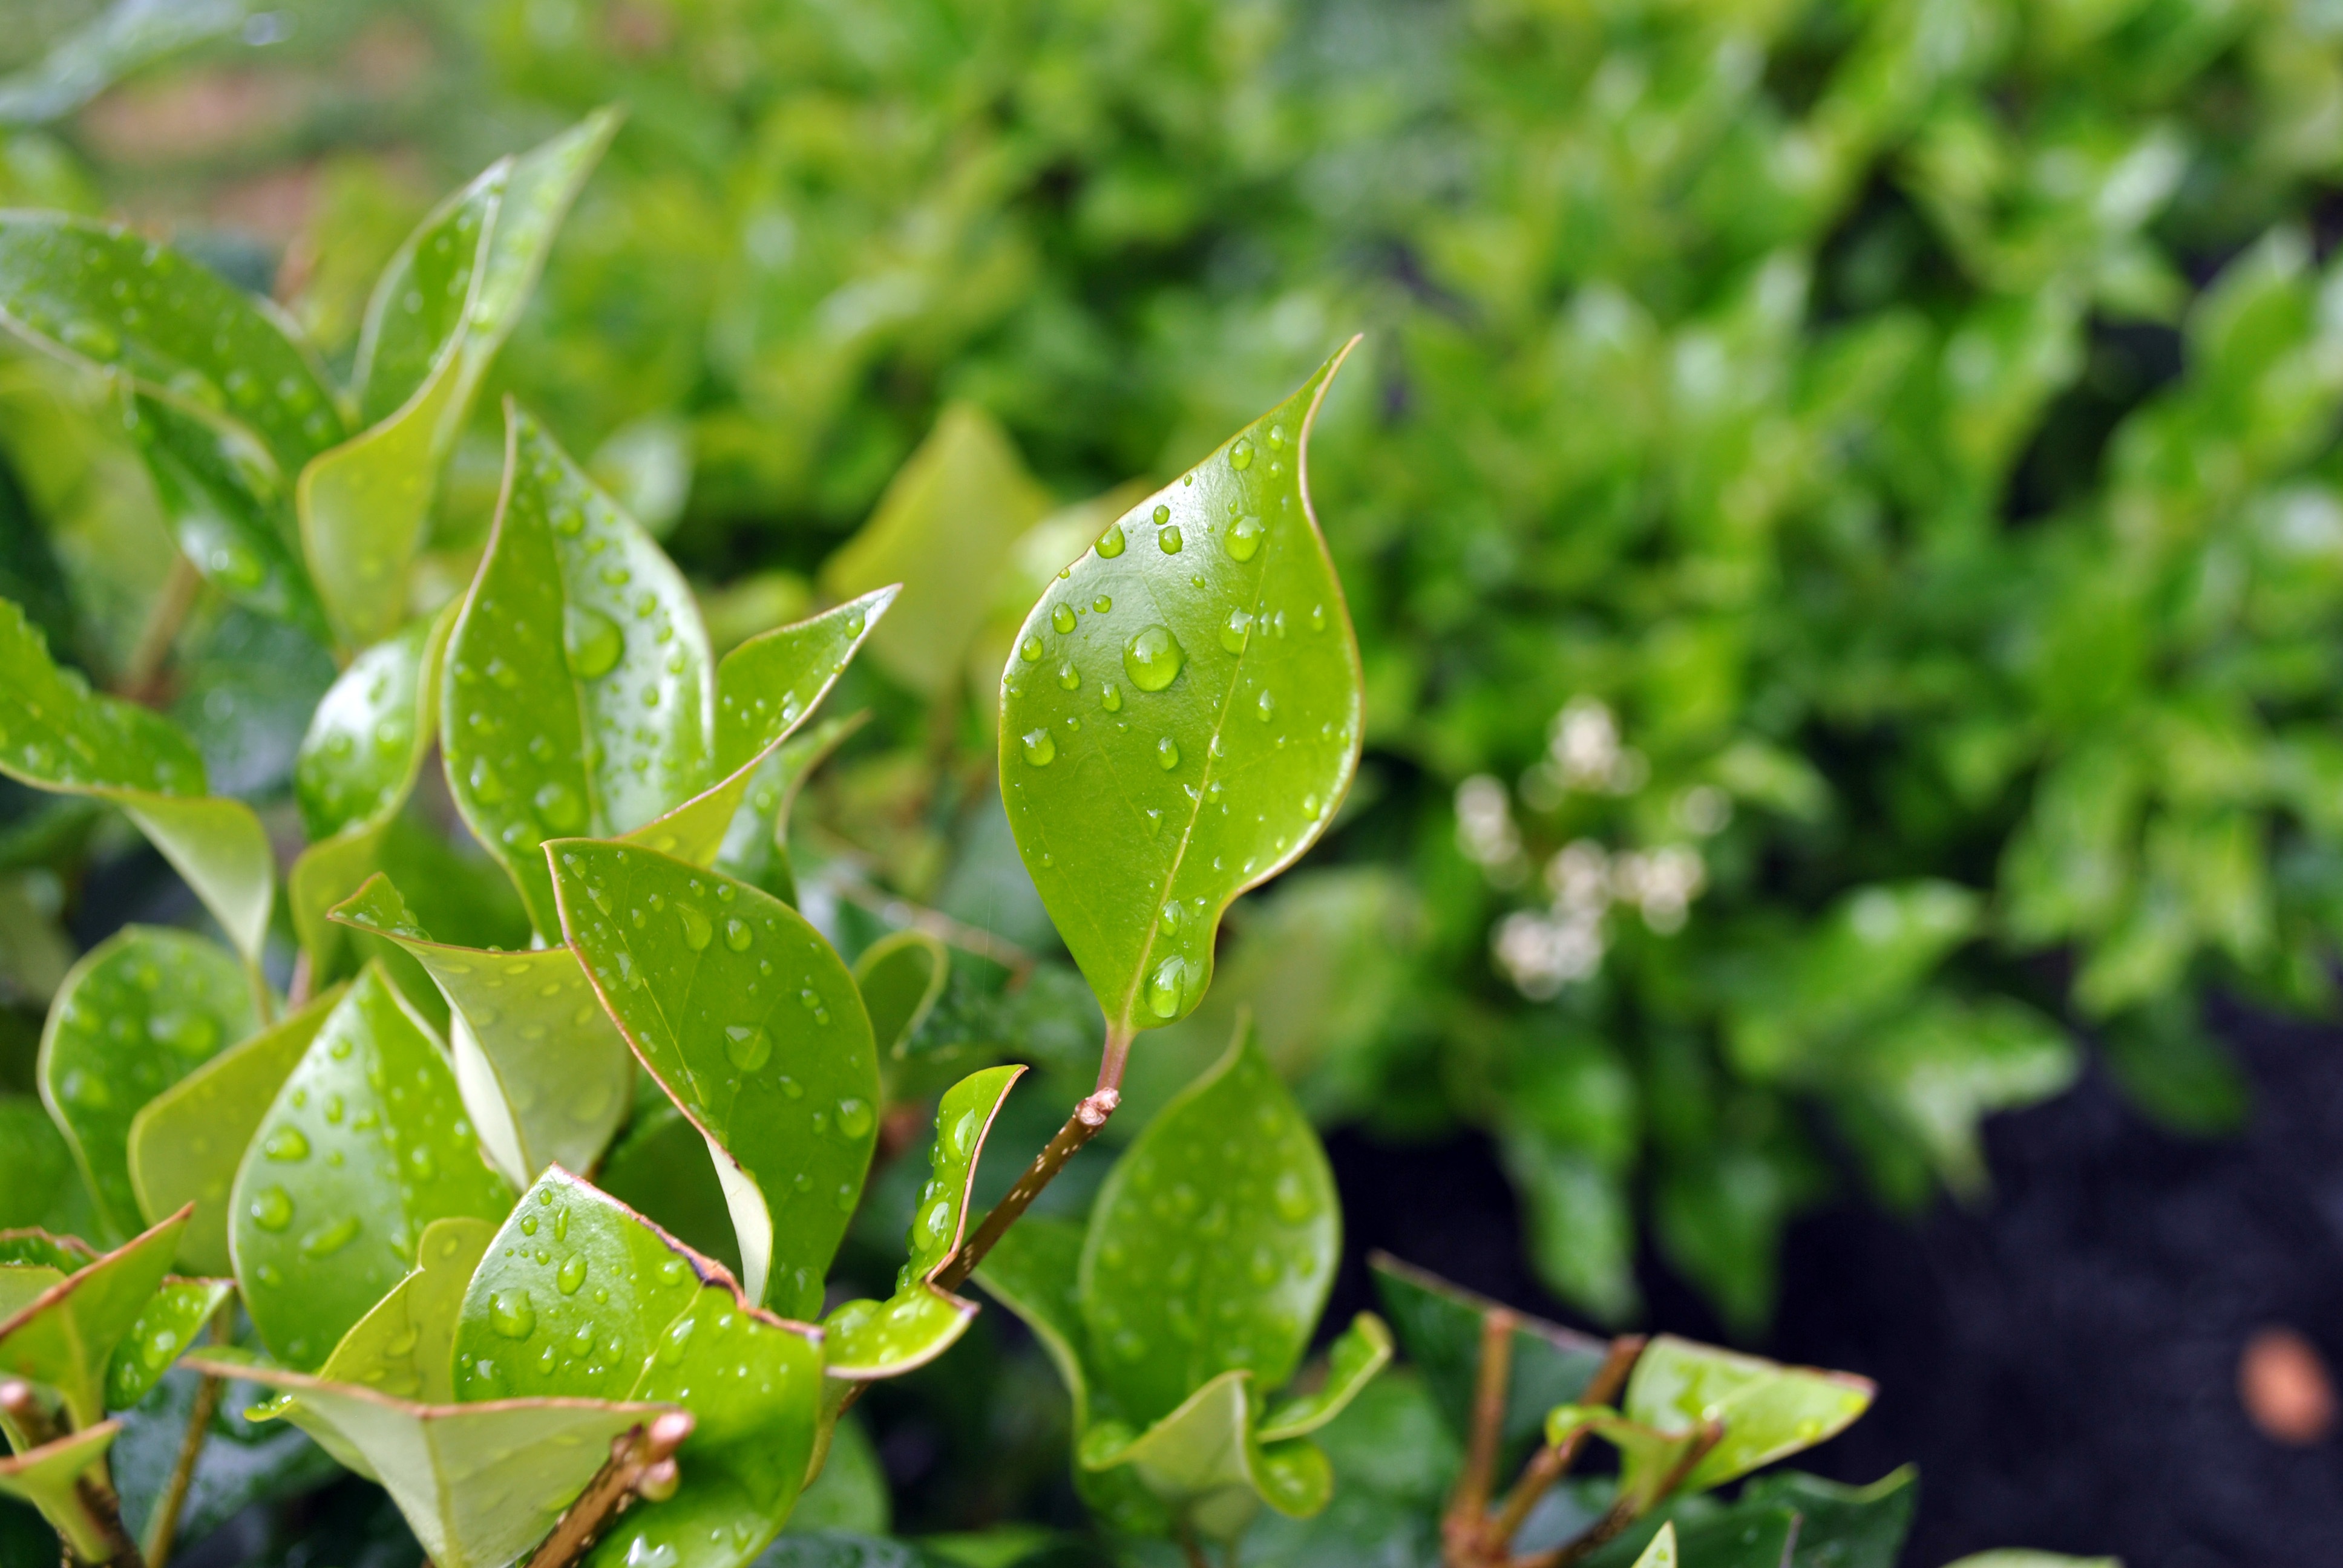
tree, nature, grass, branch, dew, plant, lawn, leaf, flower, green, produce, evergreen, botany, flora, leaves, shrub, macro photography, flowering plant, water drops, woody plant, land plant